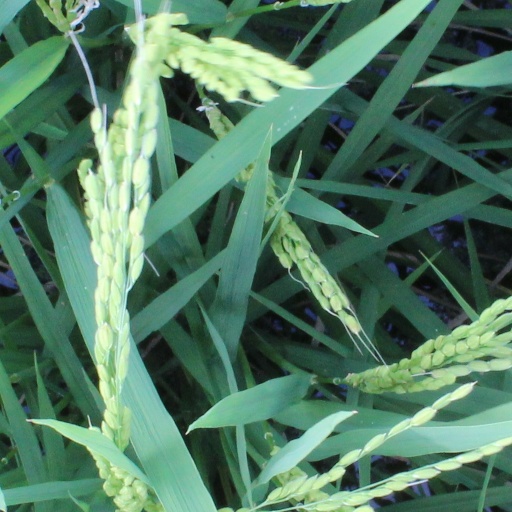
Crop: rice